Hendra Azam Idris

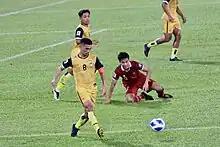
Hendra playing against Indonesia during the 2026 FIFA World Cup qualification

Hendra saw action for the Under-23s at the 2011 SEA Games in Indonesia. He was selected for the Under-21s in the 2012 Hassanal Bolkiah Trophy a year later, playing in the final for the host's maiden success. Picked again for 2014 as an overage player, he started 3 games as Brunei narrowly failed to advance from the group stage.